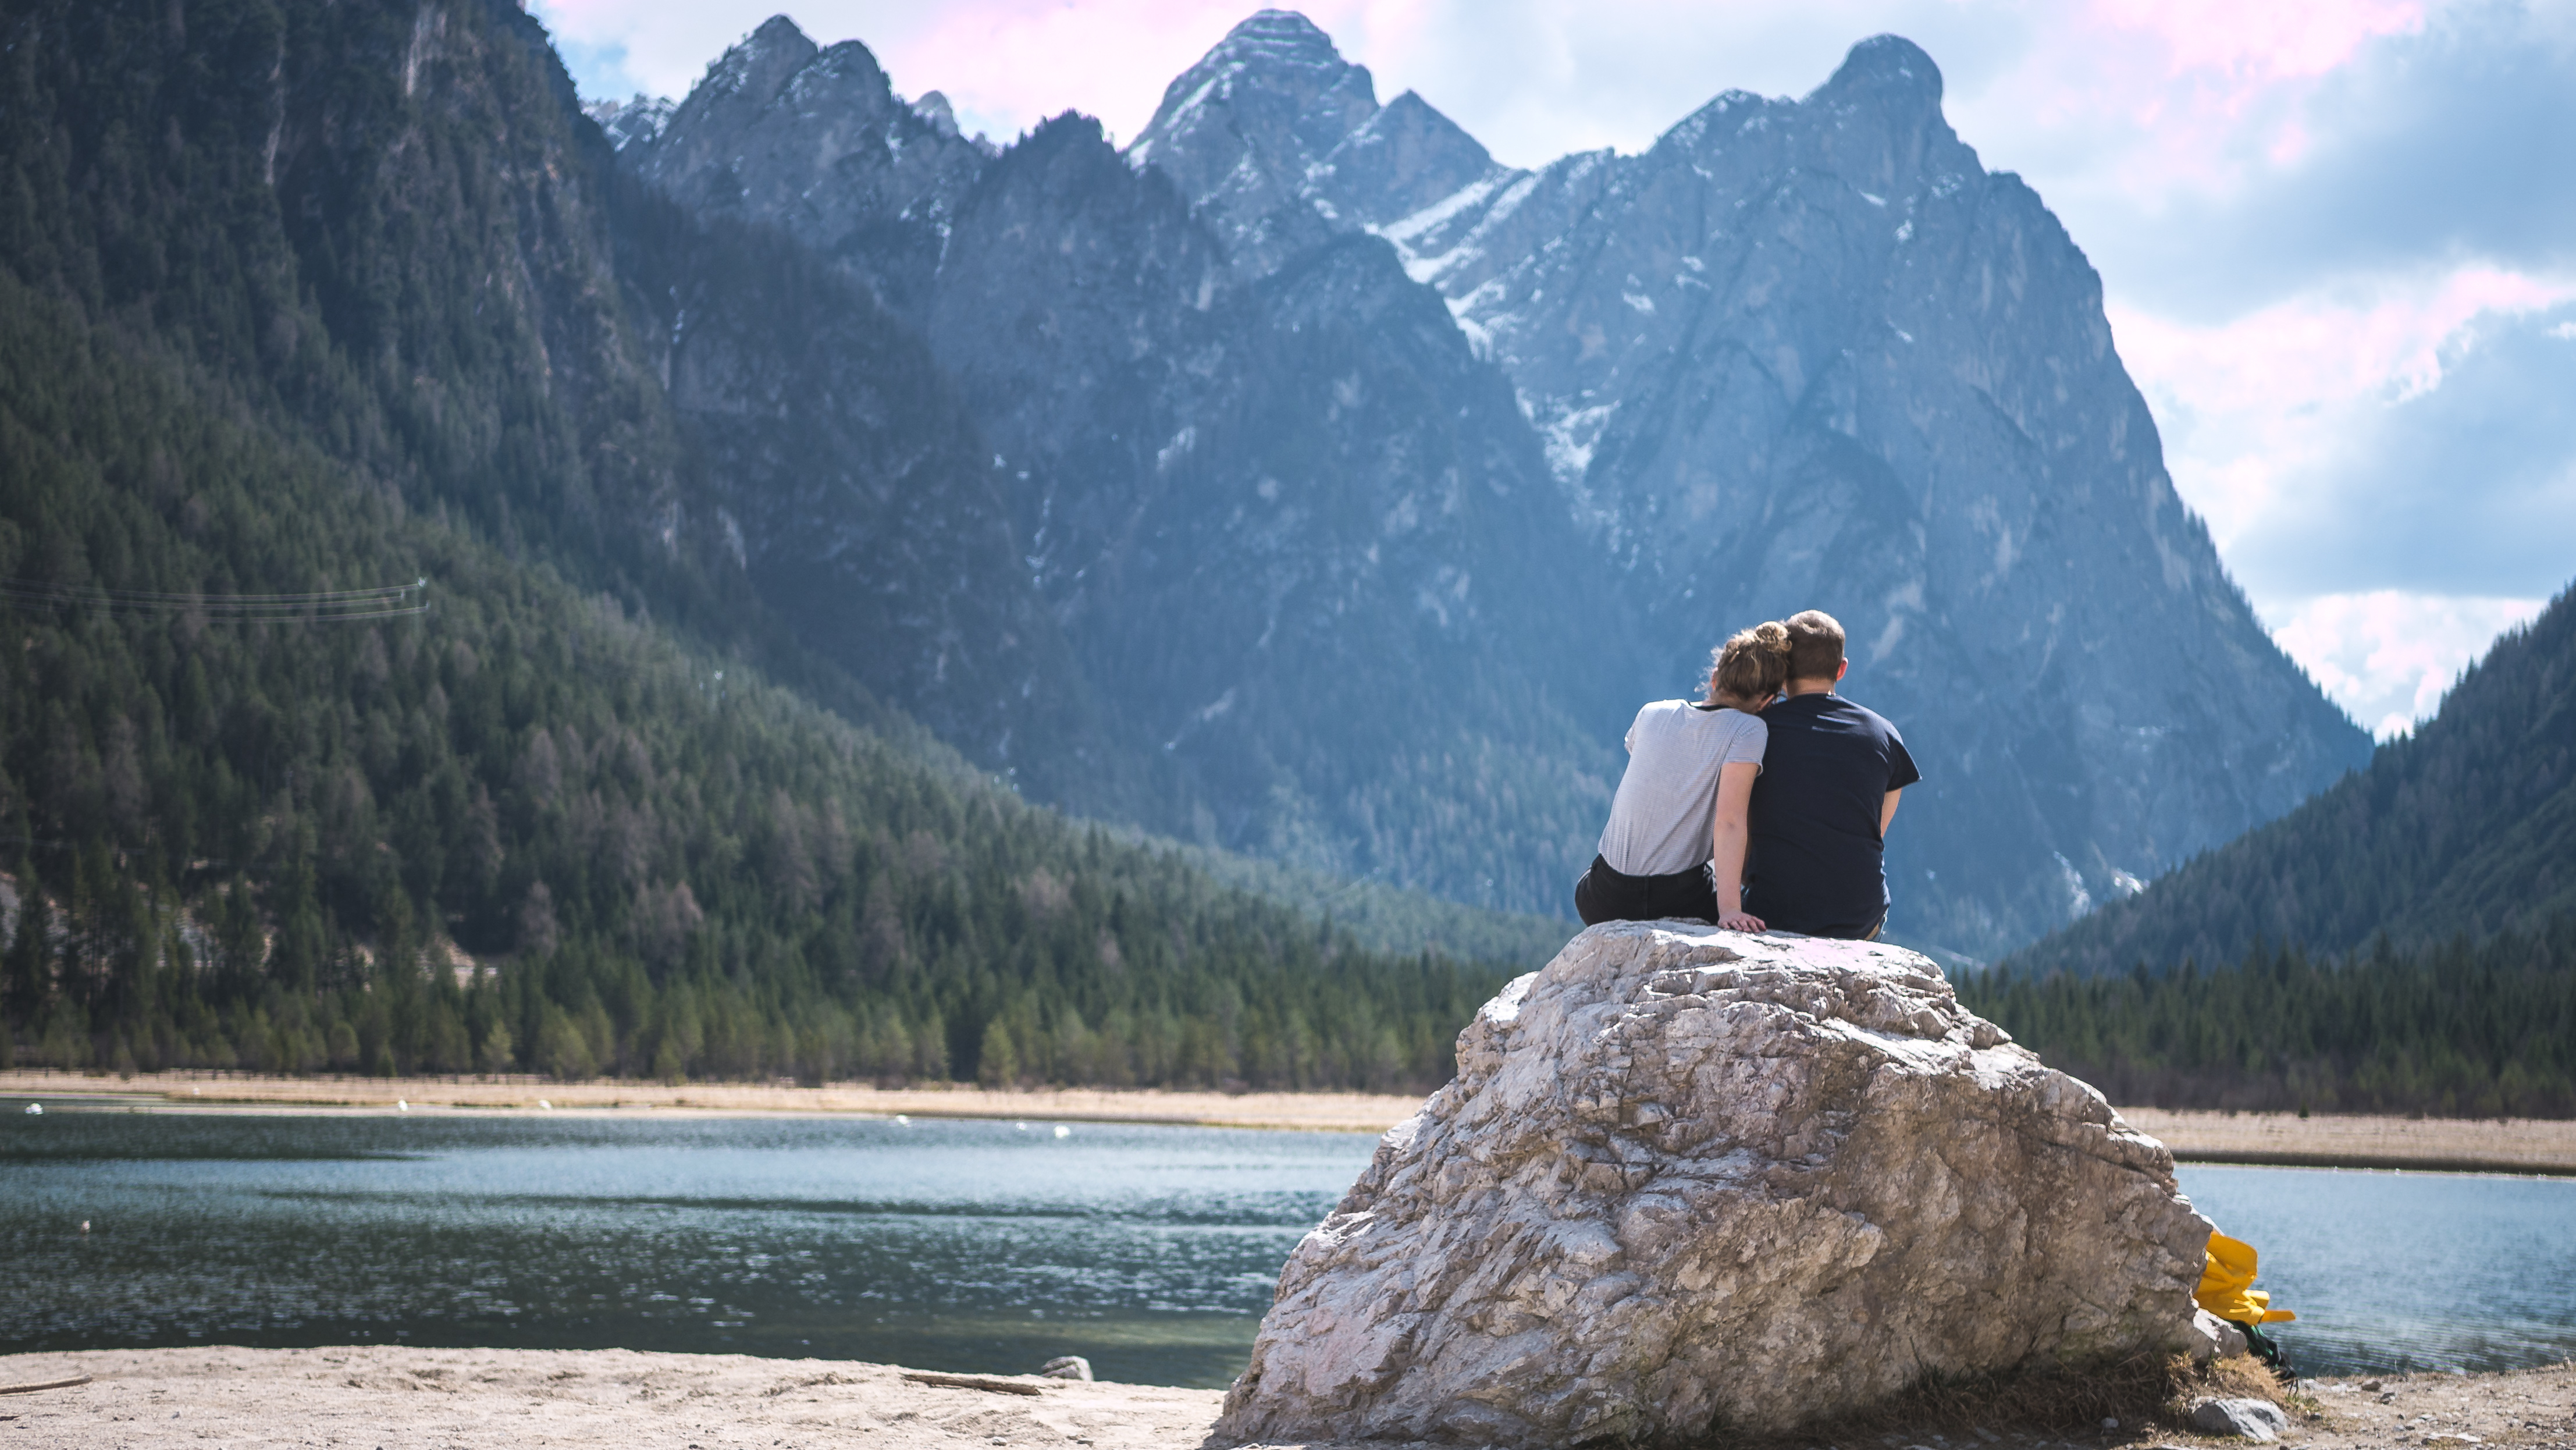
sea, nature, rock, wilderness, walking, mountain, lake, mountain range, vacation, fjord, alps, landform, mountainous landforms, glacial landform